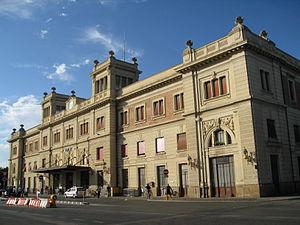
Centostazioni S.p.A. est une société du groupe FS Chemins de fer italiens créée pour réhabiliter, valoriser et gérer 103 gares ferroviaires italiennes du réseau RFI S.p.A..